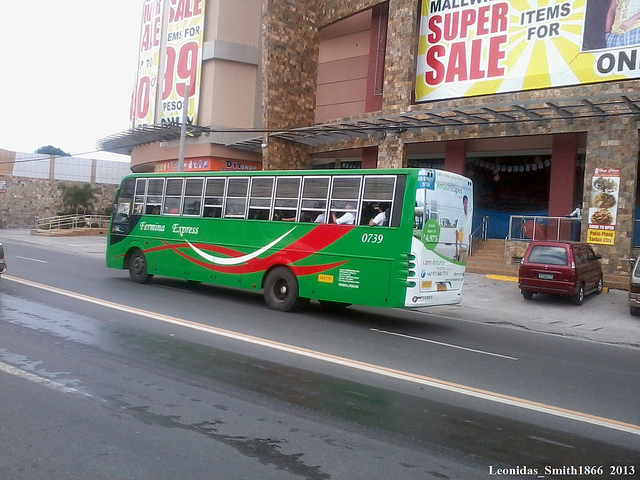
A green bus driving past a tall building.

A green bus is driving down the road.

A green,red, and white bus is parked in front of a store.

A bus being driven down a street past some buildings.

A bus in front of a business and parking lot.